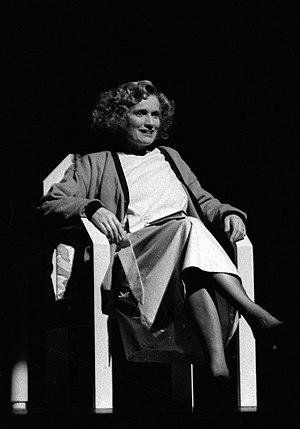
Théâtre Sorano. Le 14 Novembre 1987. Vue de Marie-Christine Barrault, assise dans un fauteuil sur scène, jouant la pièce, L'étrange intermède d'Eugène O'Neill, mis en scène par Jacques Rosner.
Marie-Christine Barrault, née le 21 mars 1944 à Paris, est une actrice française.